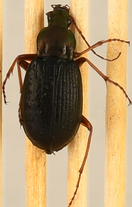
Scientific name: Chlaenius aestivus
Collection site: Smithsonian Environmental Research Center NEON (SERC), plot SERC_021